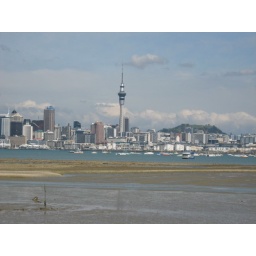
When we were comong bach home by the way i took this photo from the bridge of sky tower.